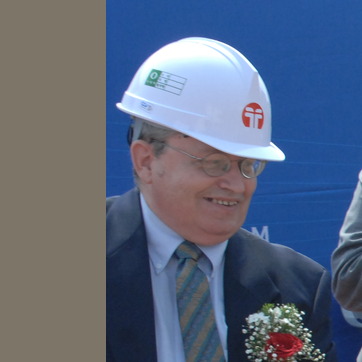
Material: skin